Khmer language

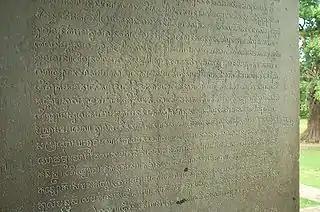
A stone carved in Old Khmer

Linguistic study of the Khmer language divides its history into four periods, one of which, the Old Khmer period, is subdivided into pre-Angkorian and Angkorian. Pre-Angkorian Khmer is the Old Khmer language from 600 through 800 CE. Angkorian Khmer is the language as it was spoken in the Khmer Empire from the 9th century until the 13th century.